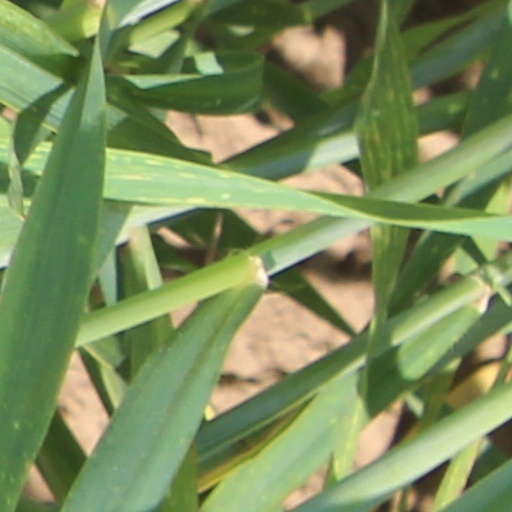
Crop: wheat